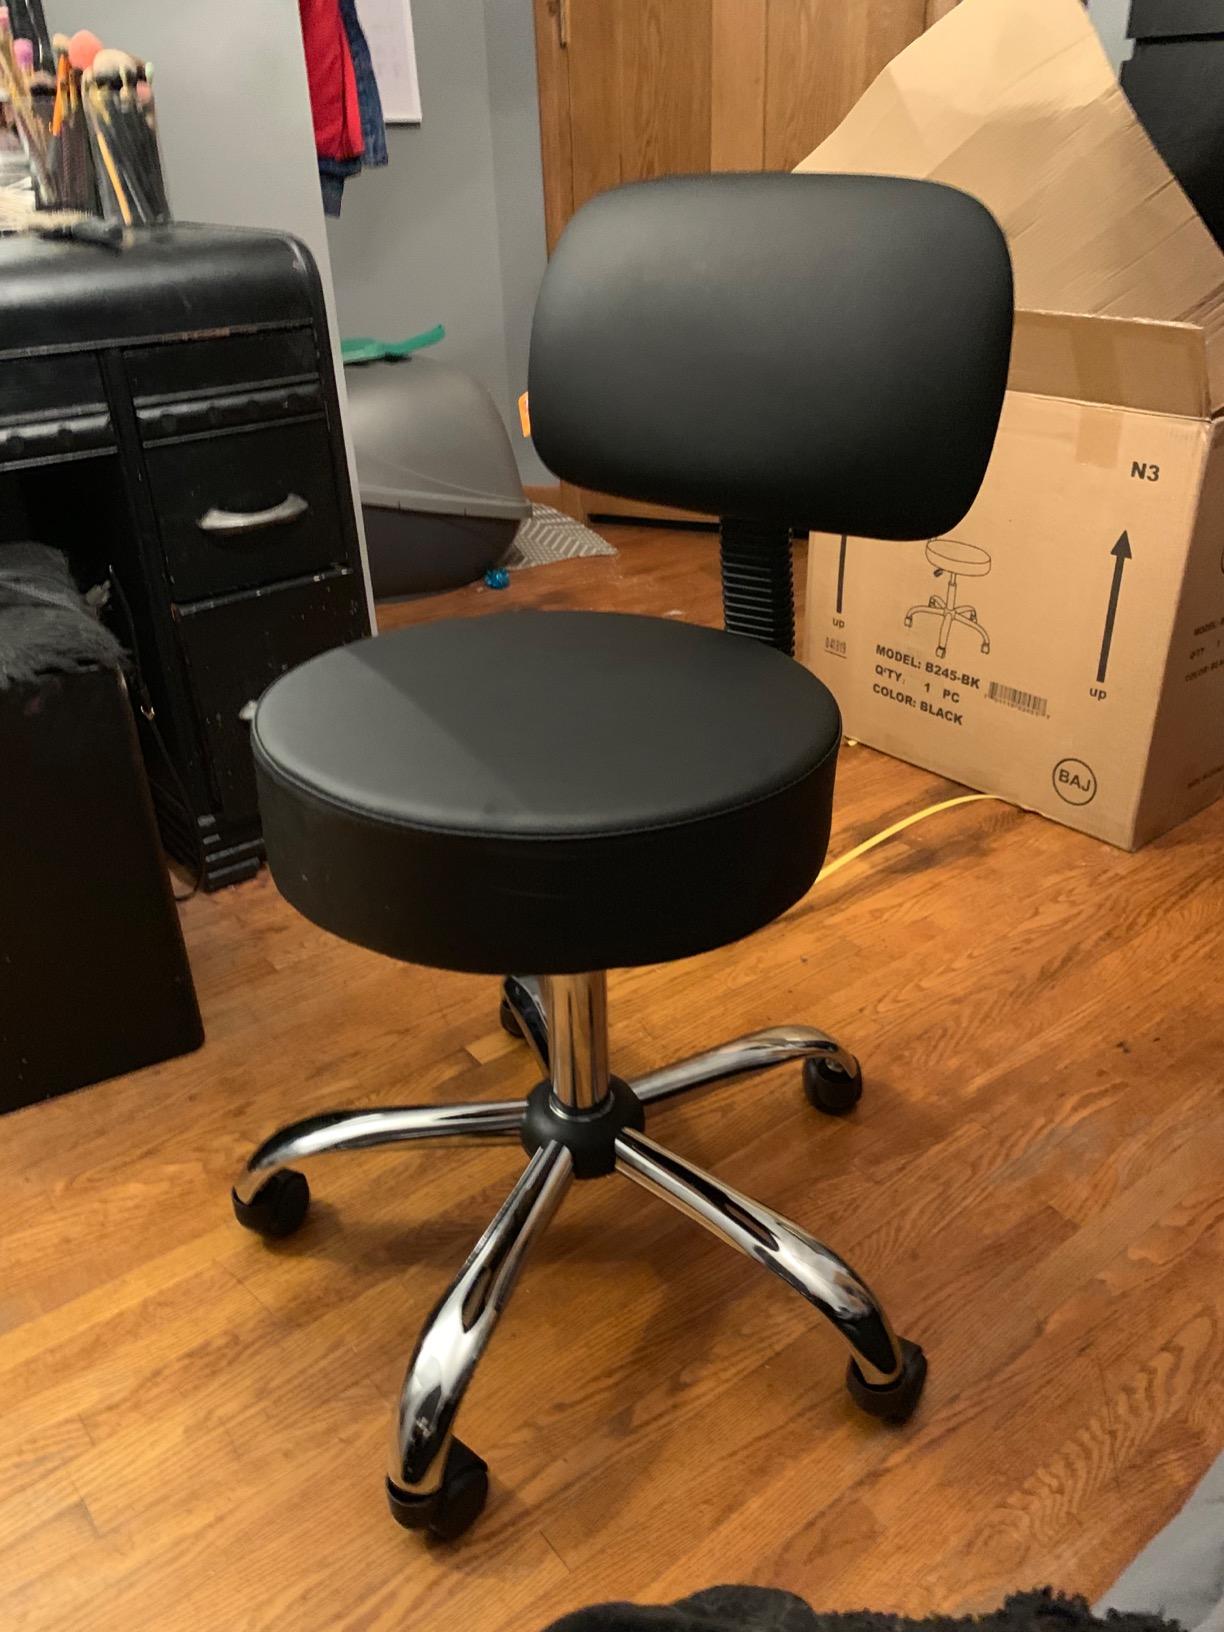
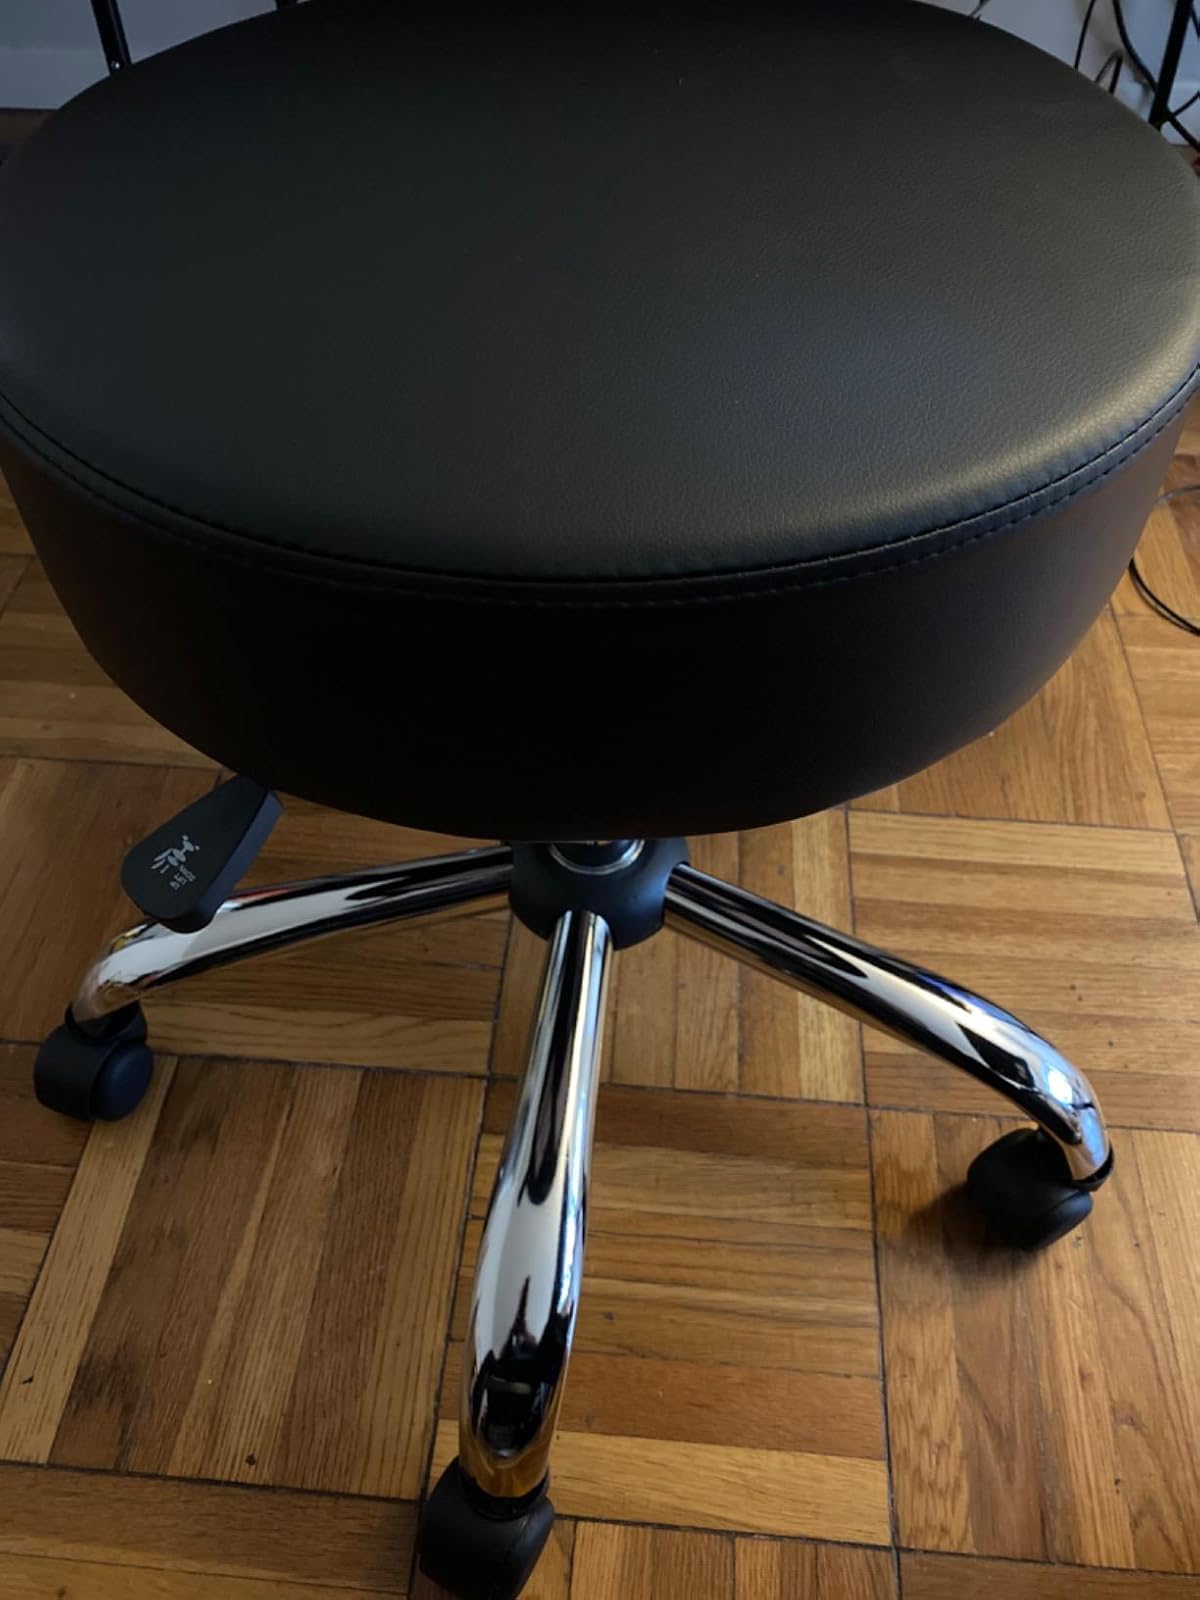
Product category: stool
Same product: no